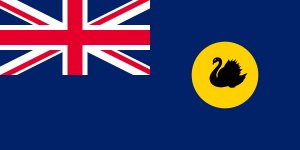
Sortsvane / Relationer med mennesker / Australsk kultur
Western Australias flag stammer fra 1870, men blev ændret lidt i 1953.
Sortsvane er en svaneart, som hovedsageligt yngler i det sydøstlige og sydvestlige Australien. Arten er blevet jaget til udryddelse i New Zealand, men er senere genindført. I Australien er den nomadisk med uregelmæssig træk afhængigt af vejrforholdene. Sortsvanen er en stor fugl med sort fjerdragt og rødt næb. Den er monogam og begge forældre deltager i udrugning af æggene og efterfølgende pleje af ungerne.